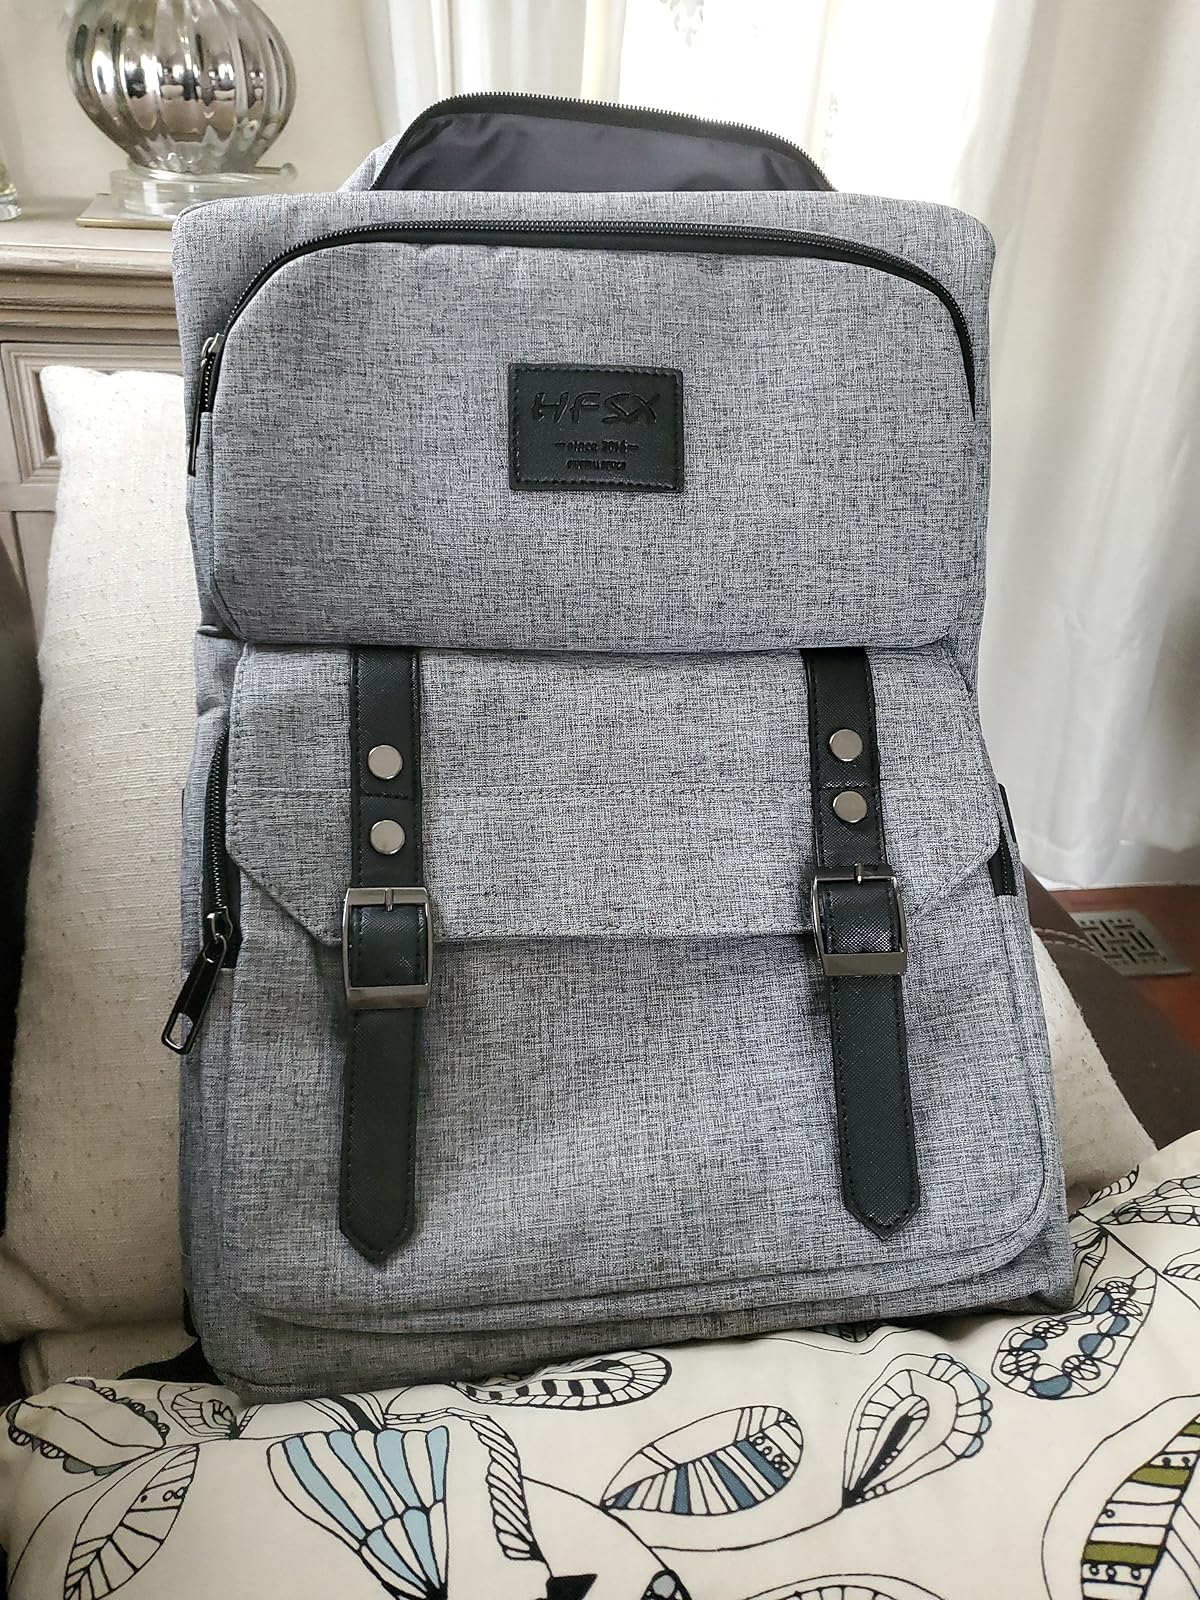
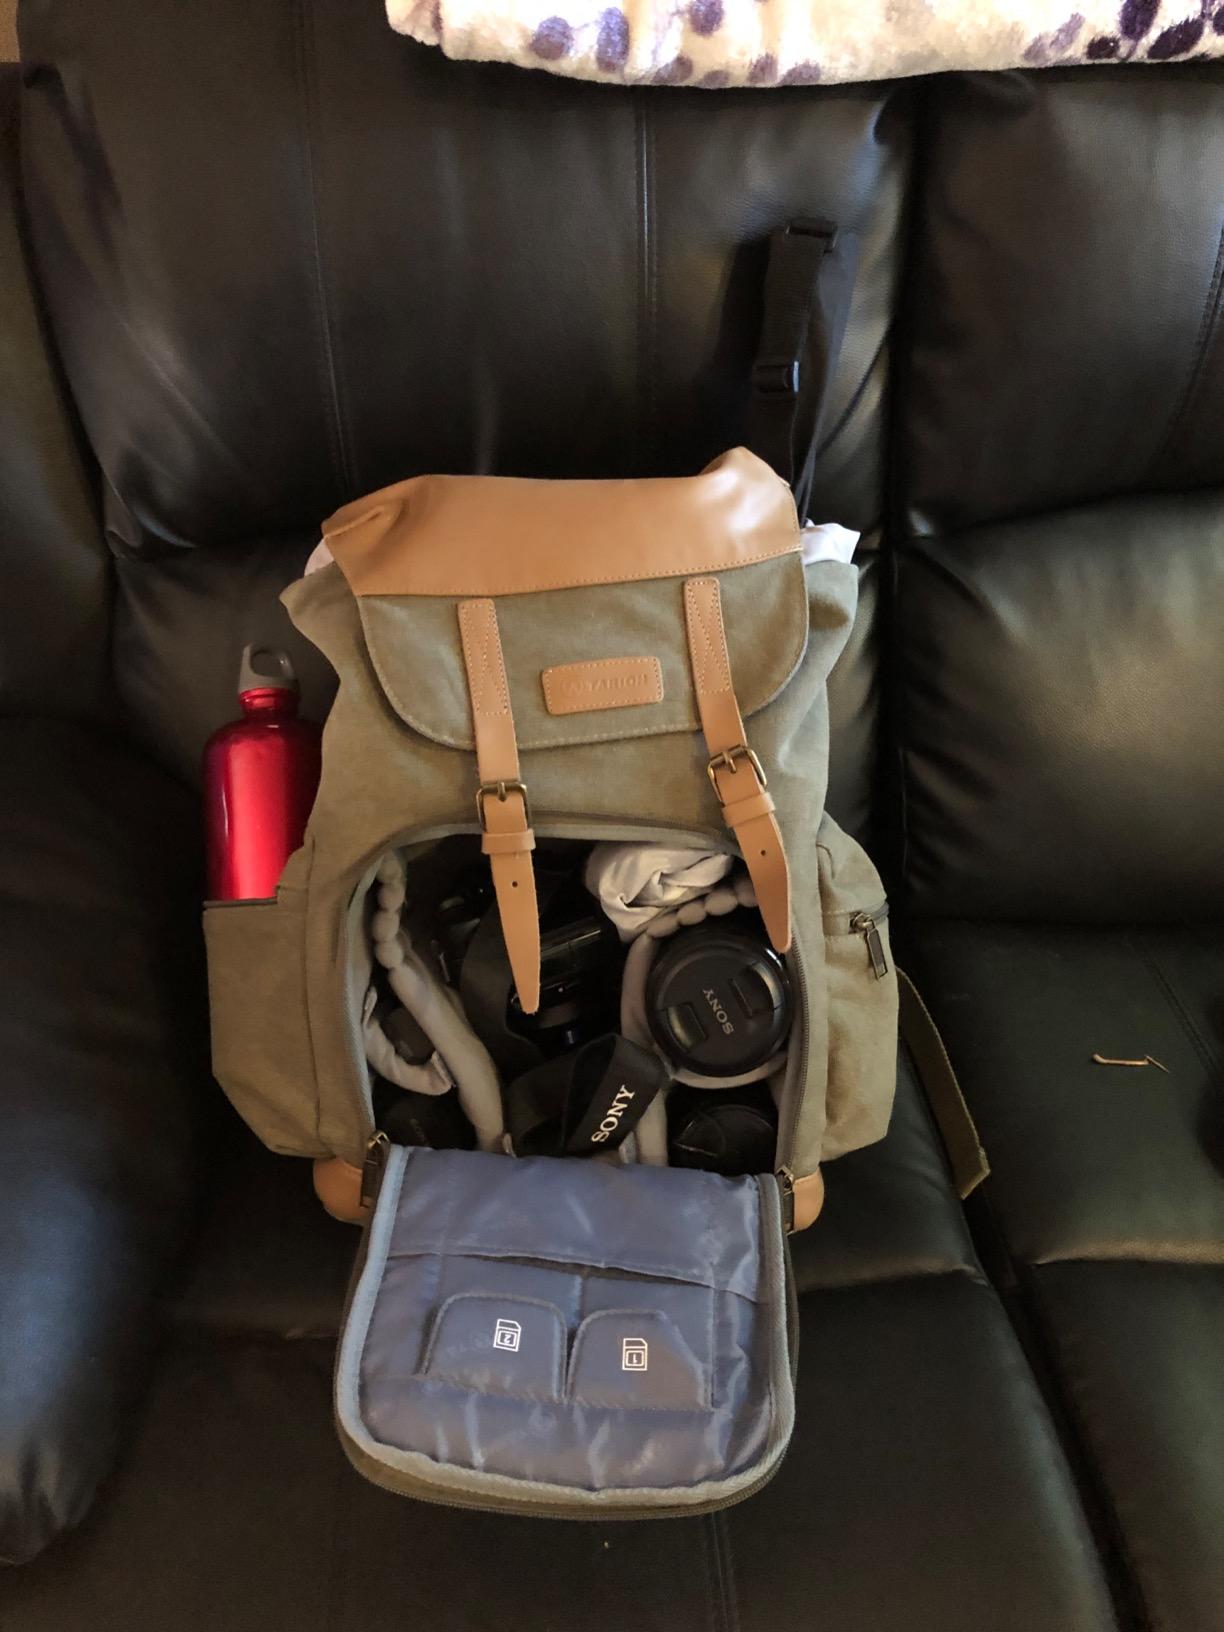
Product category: bag
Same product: no